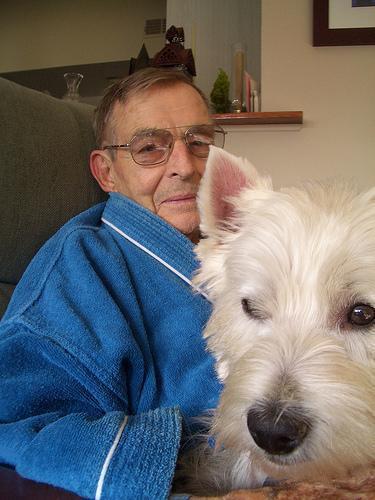
West_Highland_white_terrier